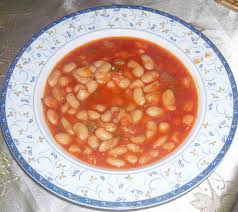
Yemek: kuru_fasulye